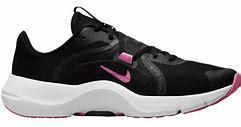
Brand: Nike
Model: In Season Tr 13